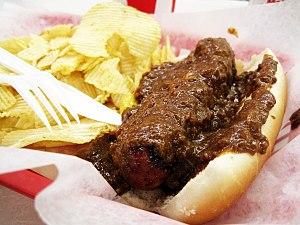
Le half-smoke est une spécialité culinaire originaire de la ville de Washington DC, capitale des États-Unis, et de sa région. Similaire au sandwich hot-dog, mais dans une version plus épicée et plus garnie, il se compose dans sa forme traditionnelle d'un pain allongé de type bun garni d'une saucisse fumée mi-porc mi-bœuf. L'ensemble est recouvert d'herbes, d'oignons et d'une sauce chili.